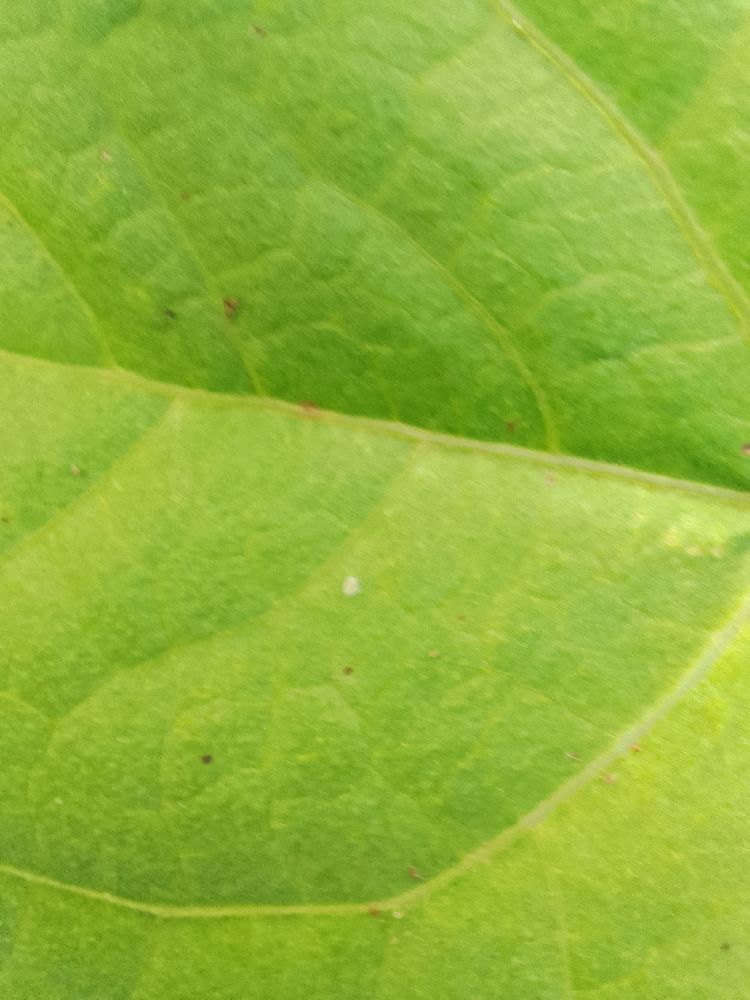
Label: healthy